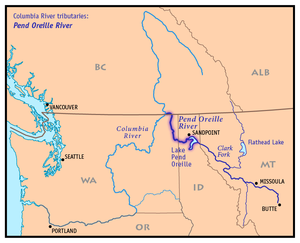
La Pend Oreille est une rivière des États de l'Idaho et de Washington, États-Unis. La rivière est l'émissaire du Lac Pend Oreille et un affluent rive gauche du fleuve Columbia long de 209 km.